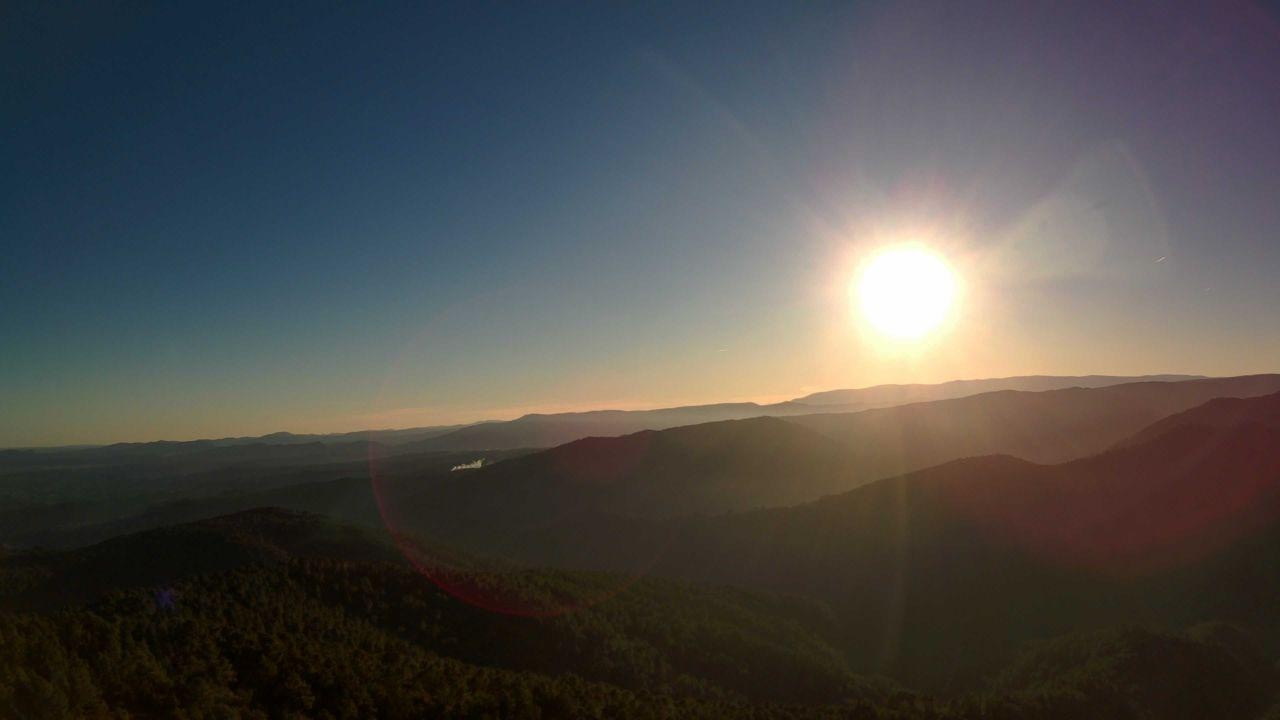
Fire: no
Smoke: no